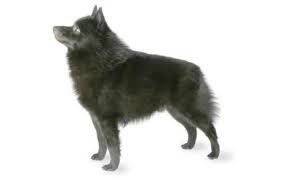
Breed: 201-n000024-schipperke